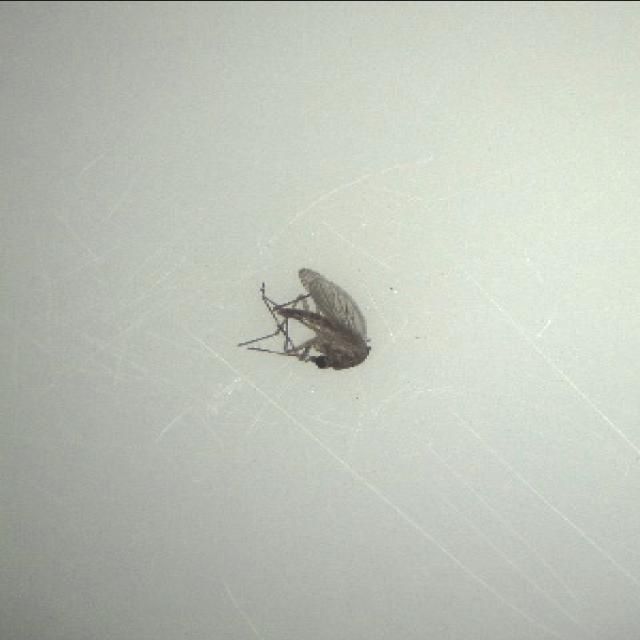
Species: culex_tritaeniorhynchus